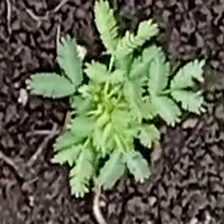
Weed species: Dwarf_cassia_(Chamaecrista pumila)